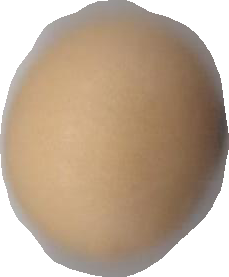
Variety: Grobogan